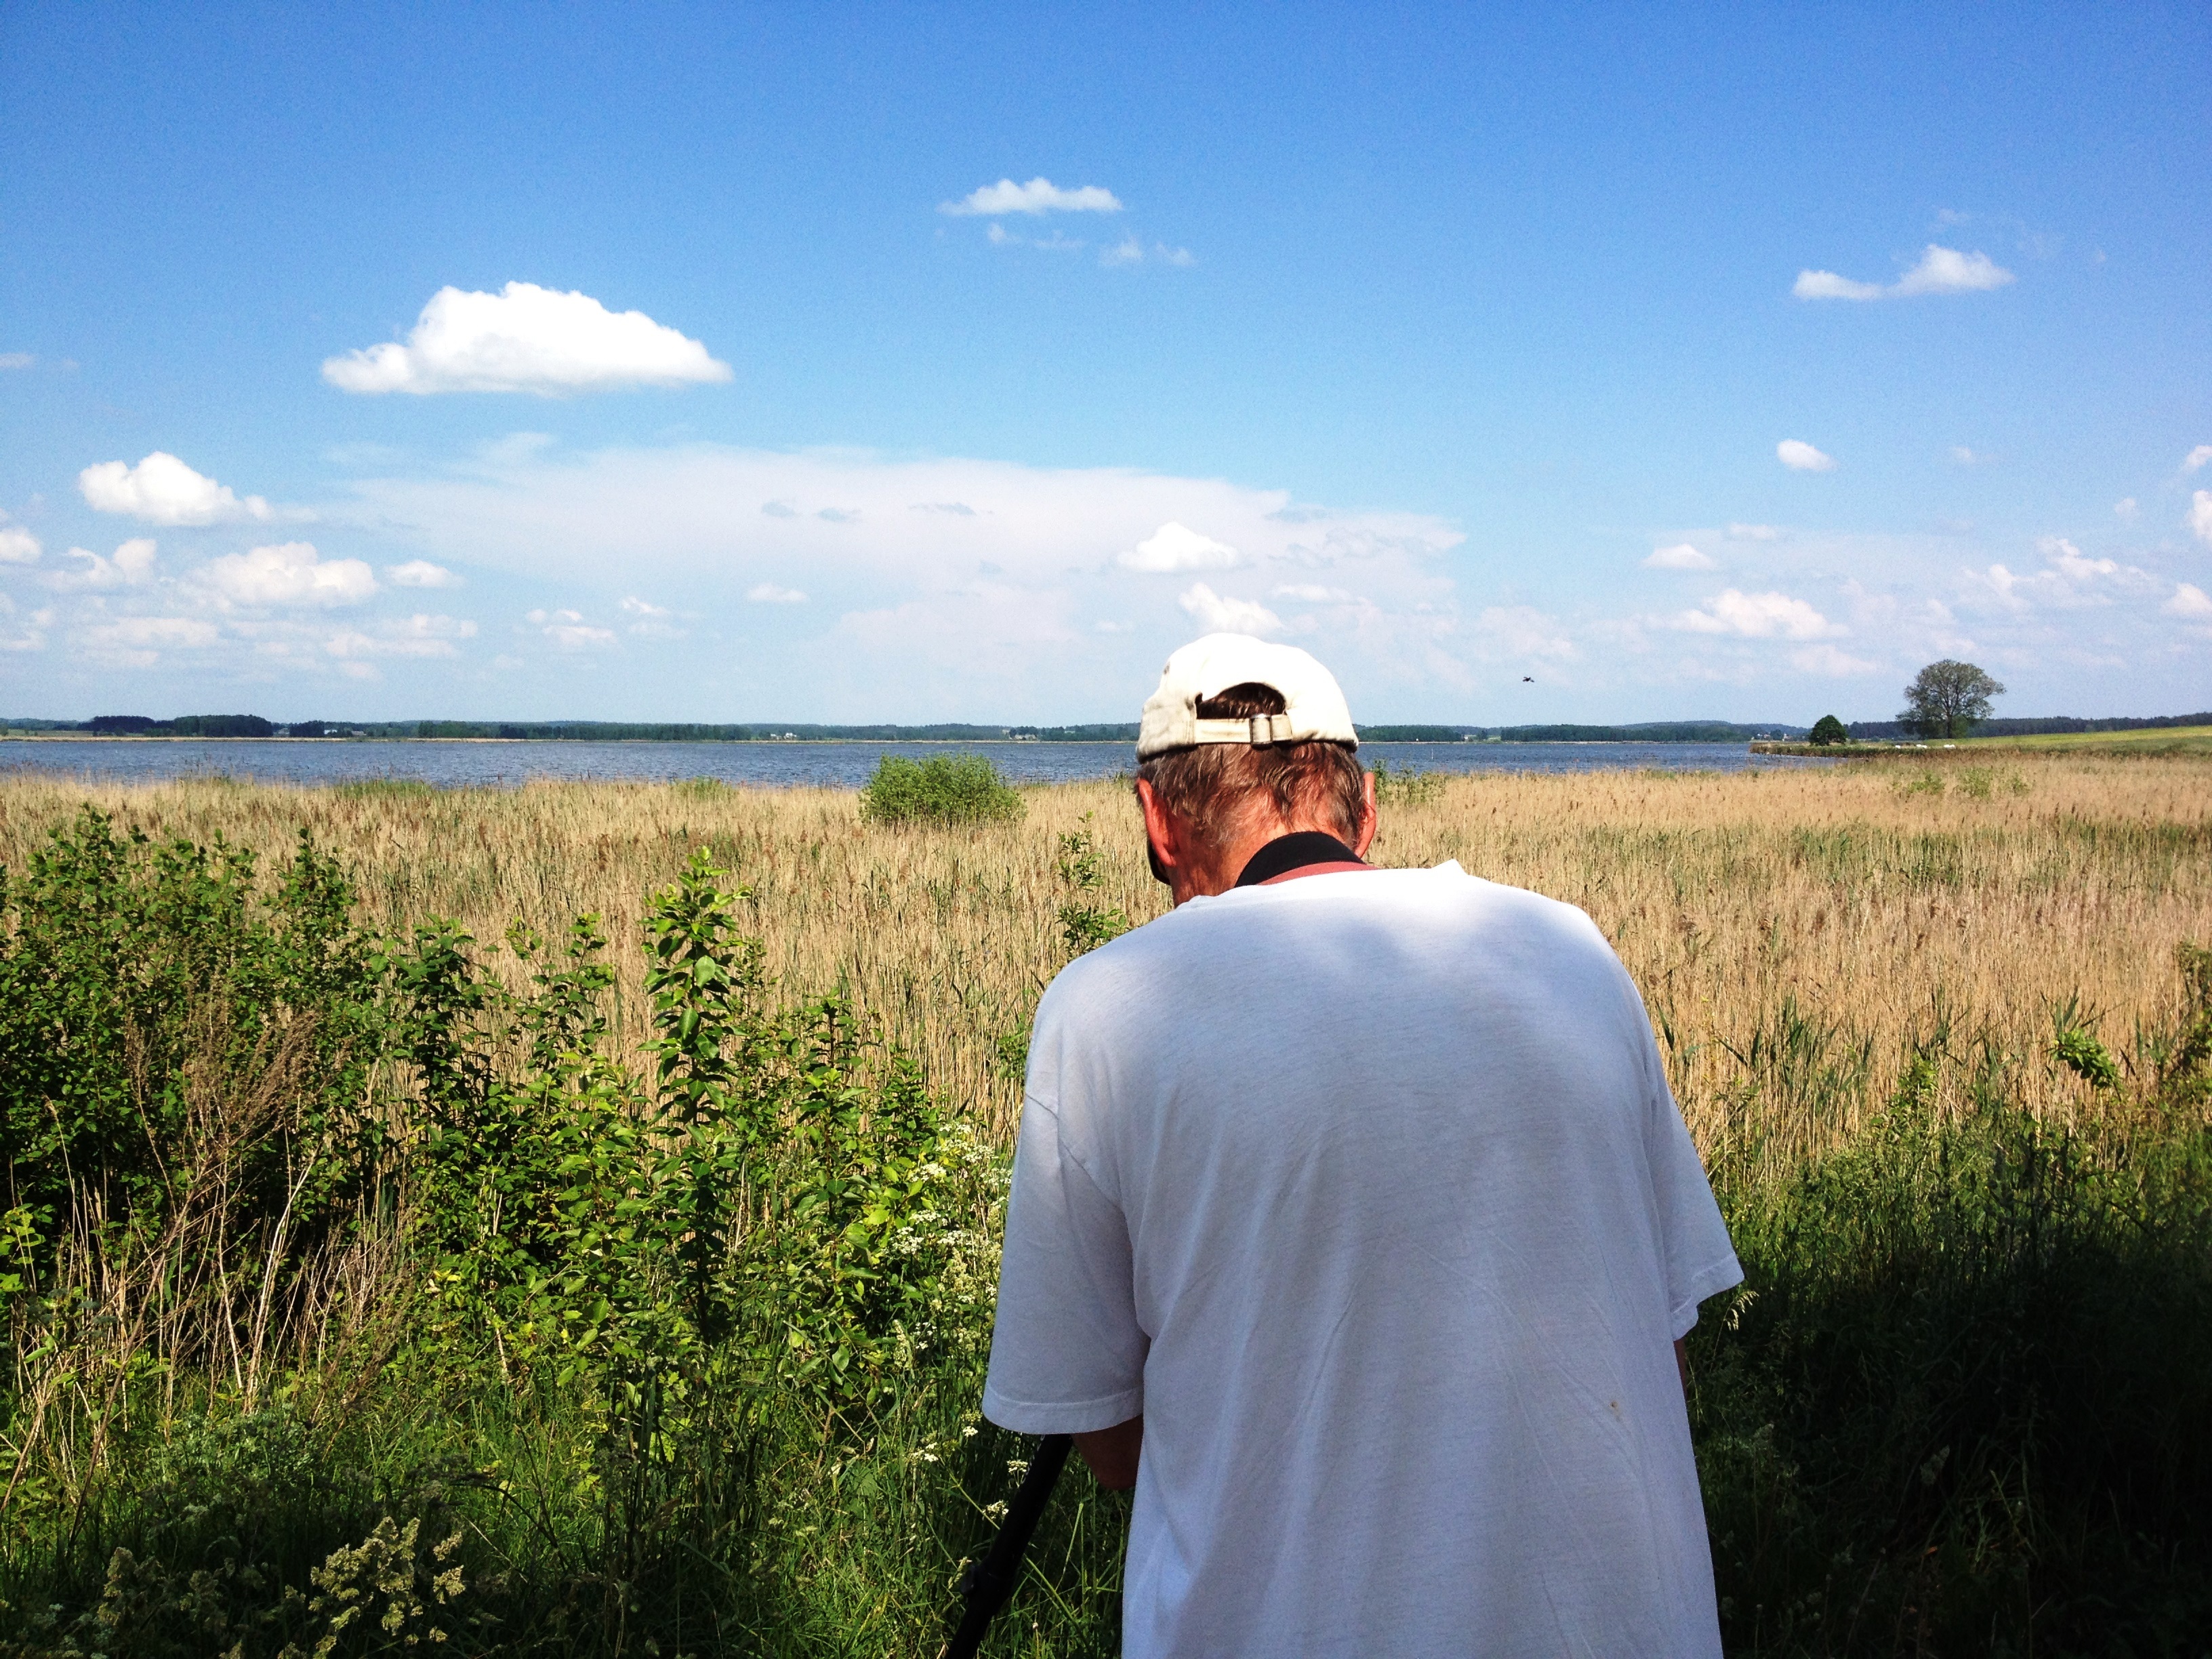
grass, person, field, farm, prairie, hill, lake, vacation, crop, agriculture, poland, landscapes, habitat, bird watching, rural area, natural environment, grass family, view backward